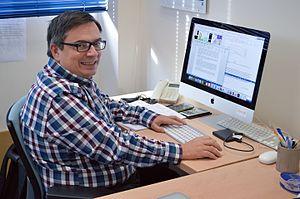
Cette page présente une chronologie de l'année 2017 dans le domaine de l'astronomie.
Xavier Barcons Jauregui, né en 1959 à L'Hospitalet de Llobregat, est un astronome espagnol.
Le directeur général de l'Observatoire européen austral est la personne à la tête de l'Observatoire européen austral.